Bradley Automotive

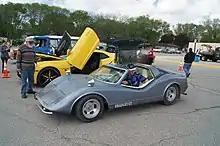
Bradley GT

The body was laid up in fiberglass and designed to mount on an unmodified Volkswagen Beetle chassis. The GT thus inherited its wheelbase from the donor vehicle, while front and rear tracks could vary depending on the builder's choice of wheels and tires. Suspension front and rear was via the VW's transverse torsion bars and trailing arms. The default power-train was likewise the air-cooled four-cylinder boxer engine and four-speed manual transmission with swing axles from the donor Beetle.